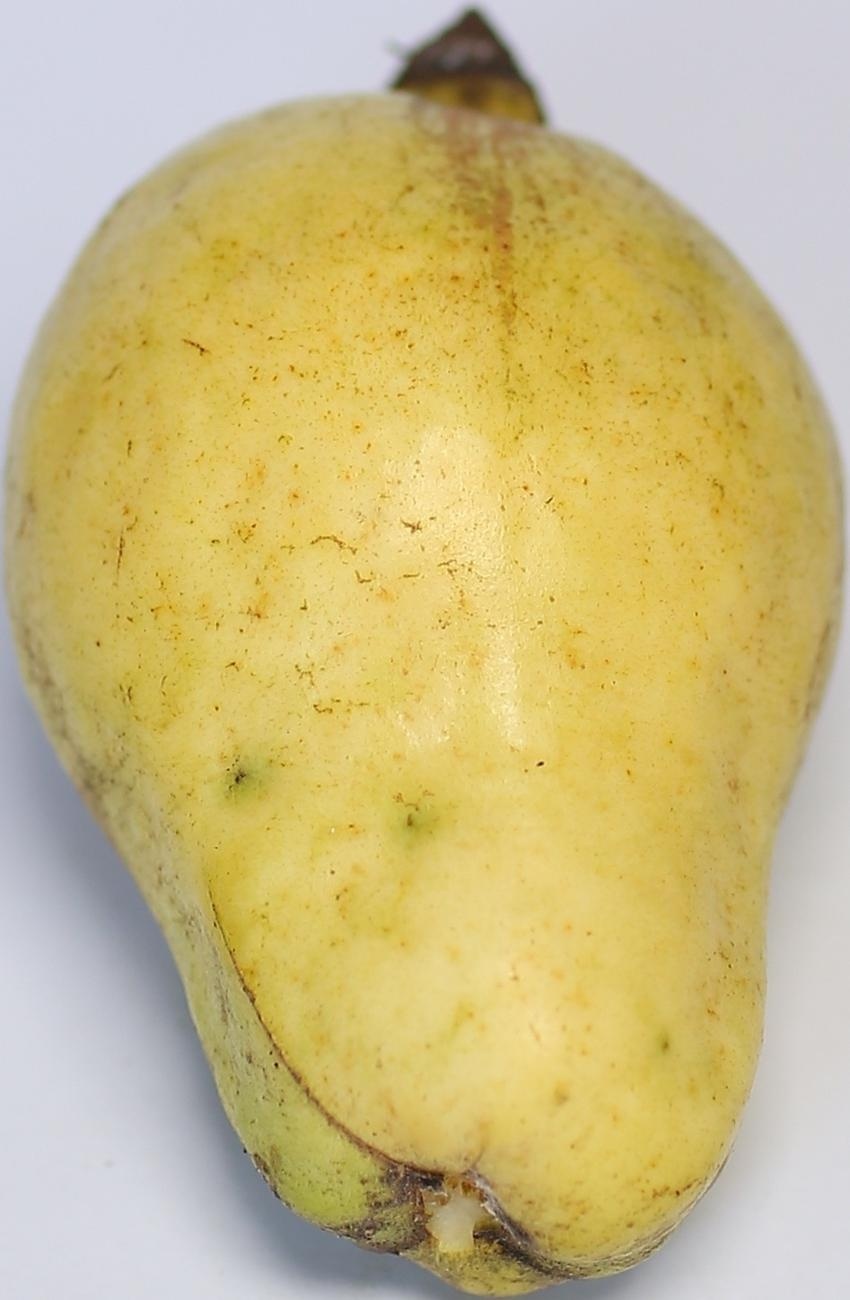
Maturity: ripe
Variety: thadhrami